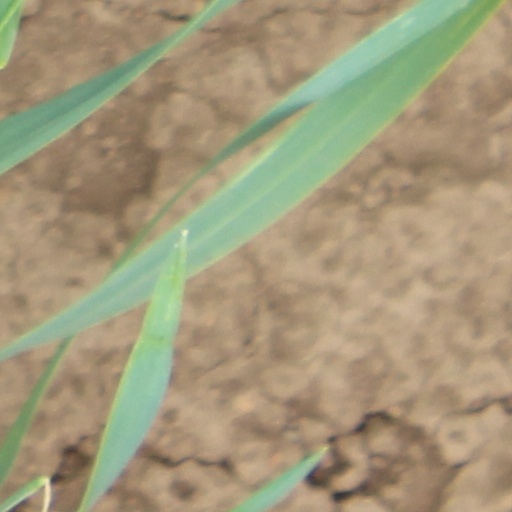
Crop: wheat